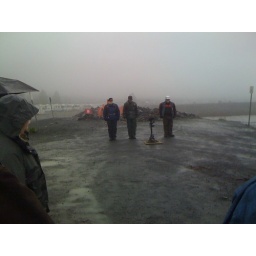
Mako at attention after placing the boots and dog tags around the base of the rifle to symbolize the Fallen Soldier himself.